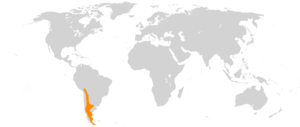
Guanako
Guanakoens udbredelse
Guanakoens udbredelse
Guanakoen er et dyr, som tilhører familien kameldyr og lever i Andes i Sydamerika.